E. K. Lincoln

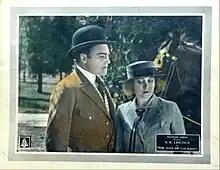
Lincoln and Millicent Fisher in "The Man of Courage", 1922

Edward Kline Lincoln (August 8, 1884 - January 9, 1958) was an American silent film actor and director. Lincoln appeared in over 65 silent films and was best known for movies like "For the Freedom of the World" (1917), "The Light in the Dark" (1922) and "The Man of Courage" (1922).